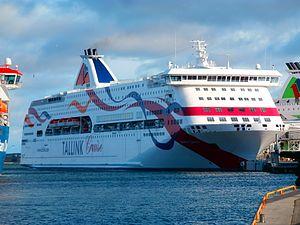
Le Baltic Queen est un ferry de la compagnie estonienne Tallink construit par les chantiers Aker Yards, Helsinki, Finlande.